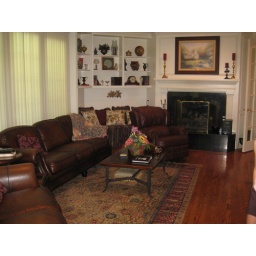
view of living room to show the built in seat w storage, shelves and window